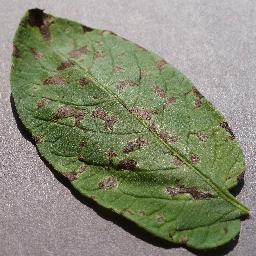
Label: Potato___Early_blight